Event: Nepal Earthquake
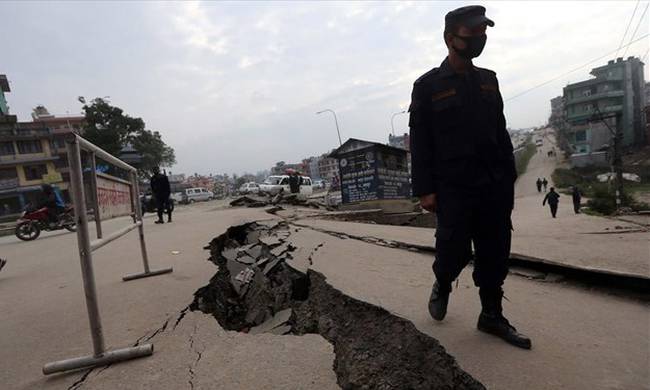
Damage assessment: damage